Ellis-Griffith baronets

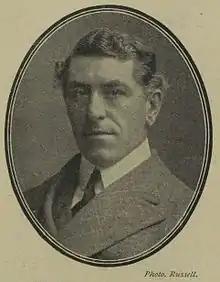
1st Baronet

The Ellis-Griffith Baronetcy, of Llanidan in the County of Anglesey, was a title in the Baronetage of the United Kingdom. It was created on 26 January 1918 for the barrister and Liberal politician Ellis Ellis-Griffith. He was succeeded by his only surviving son, the second Baronet. On his early death in 1934 the title became extinct.